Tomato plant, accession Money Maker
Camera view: horizontal (90 deg, fisheye); turntable rotation: 60 degrees
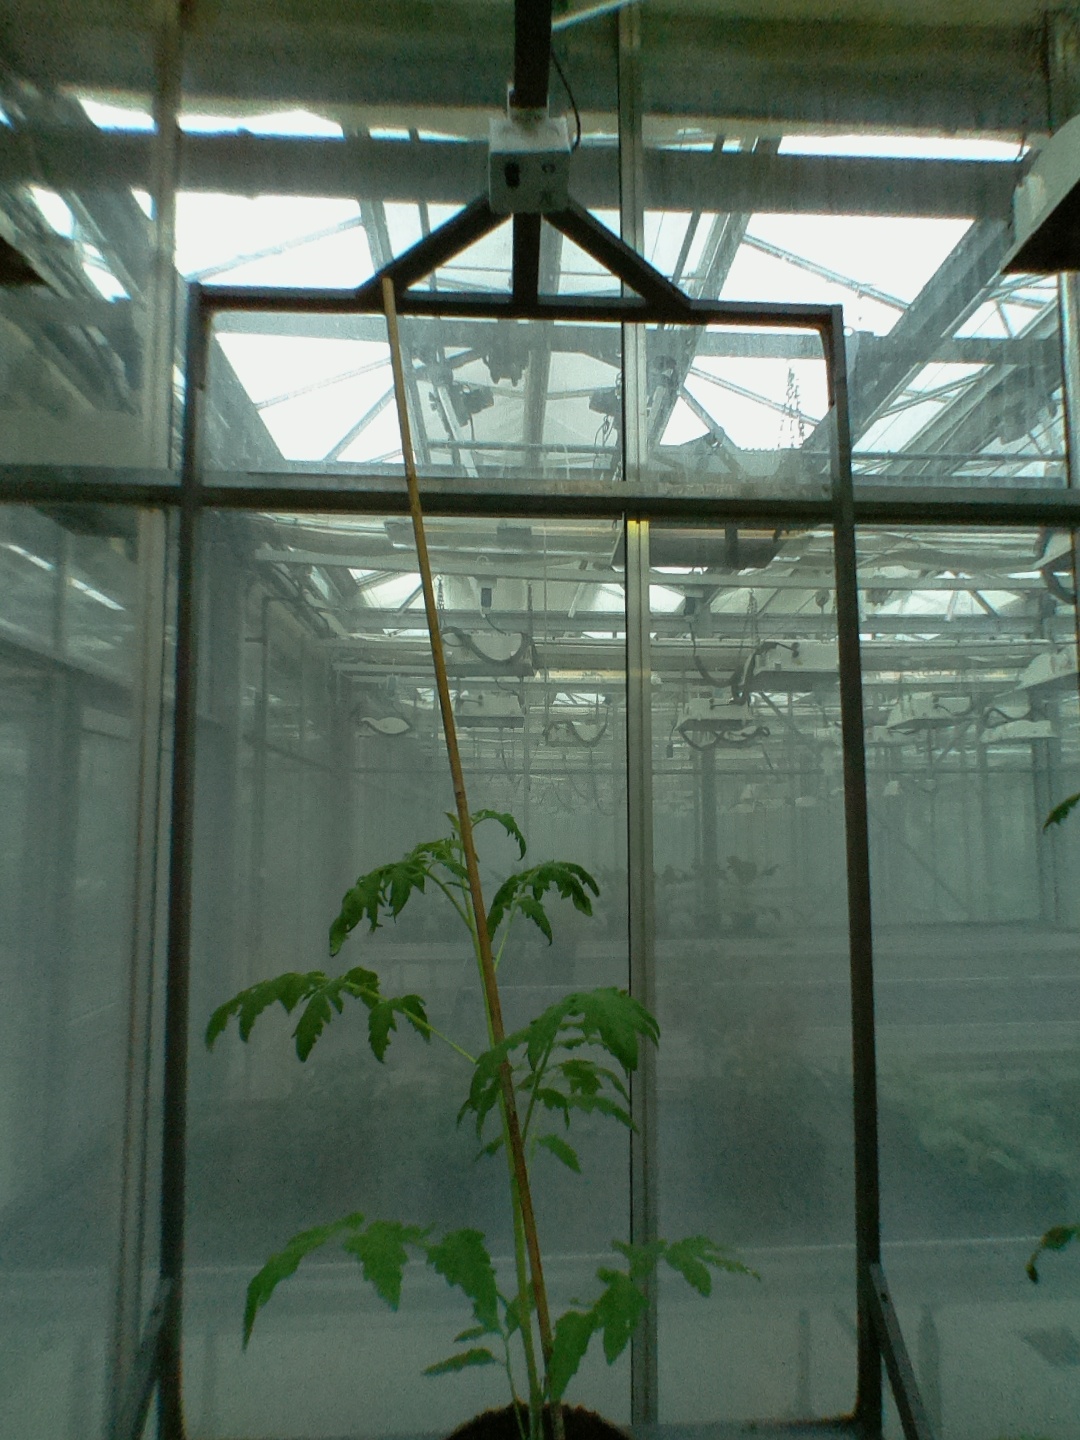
BBCH growth stage 14: 8 of true leaves visible